English festivals

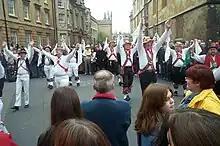
Morris dancing on May Day in Oxford, England, in 2004.

Saint George's Day, also known as the Feast of Saint George, is the feast day of Saint George as celebrated on 23 April, the traditionally accepted date of the saint's death in the Diocletianic Persecution of AD 303.